Edward Pryse

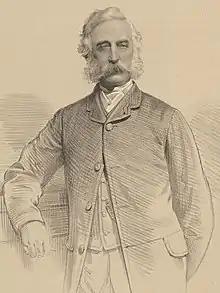

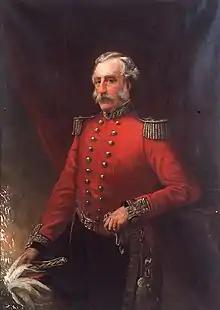
Portrait of Edward Lewis Pryse

Colonel Edward Lewis Pryse (27 June 1817 – 29 May 1888) was a British Liberal politician.